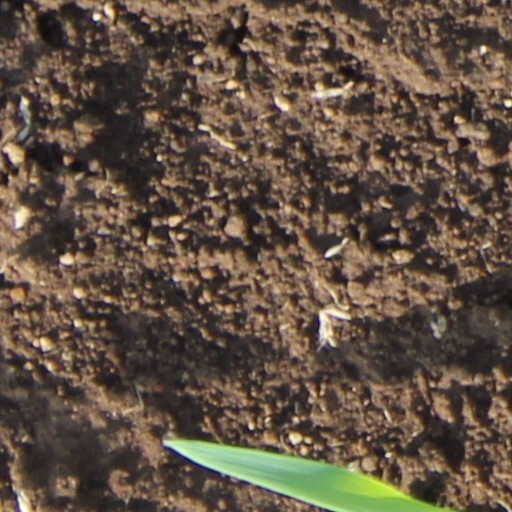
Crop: wheat